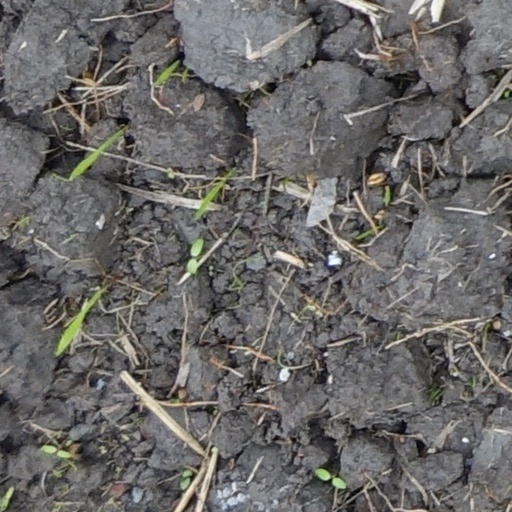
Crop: wheat